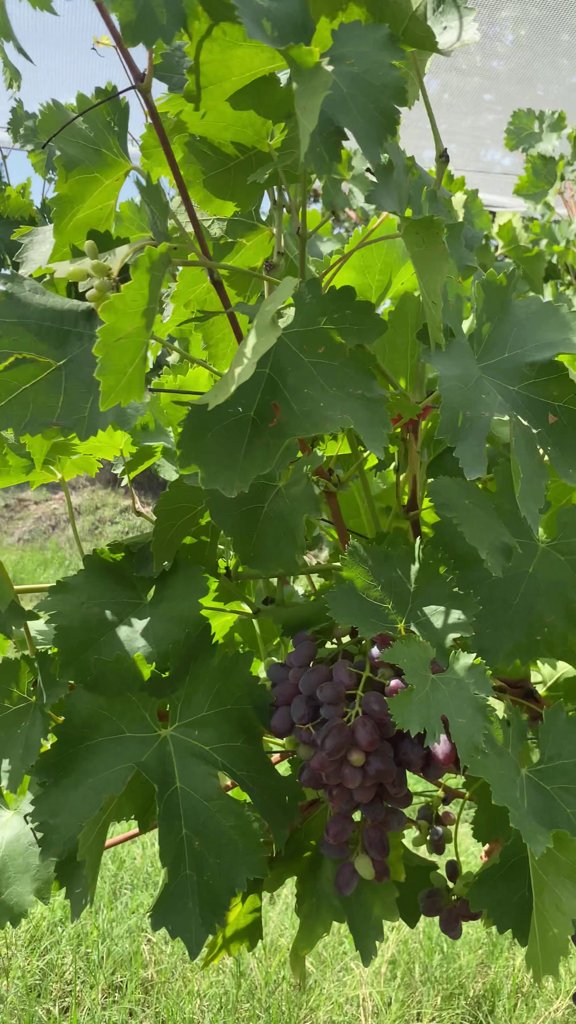
Berries visible: 82
Grape clusters: 2